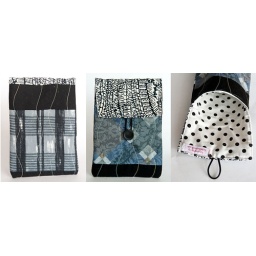
fabric mix in black & white